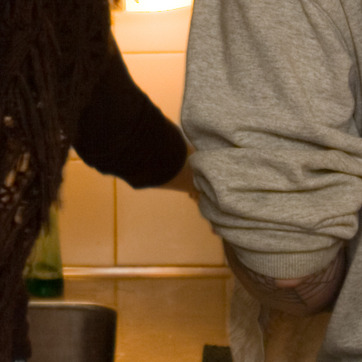
Material: skin